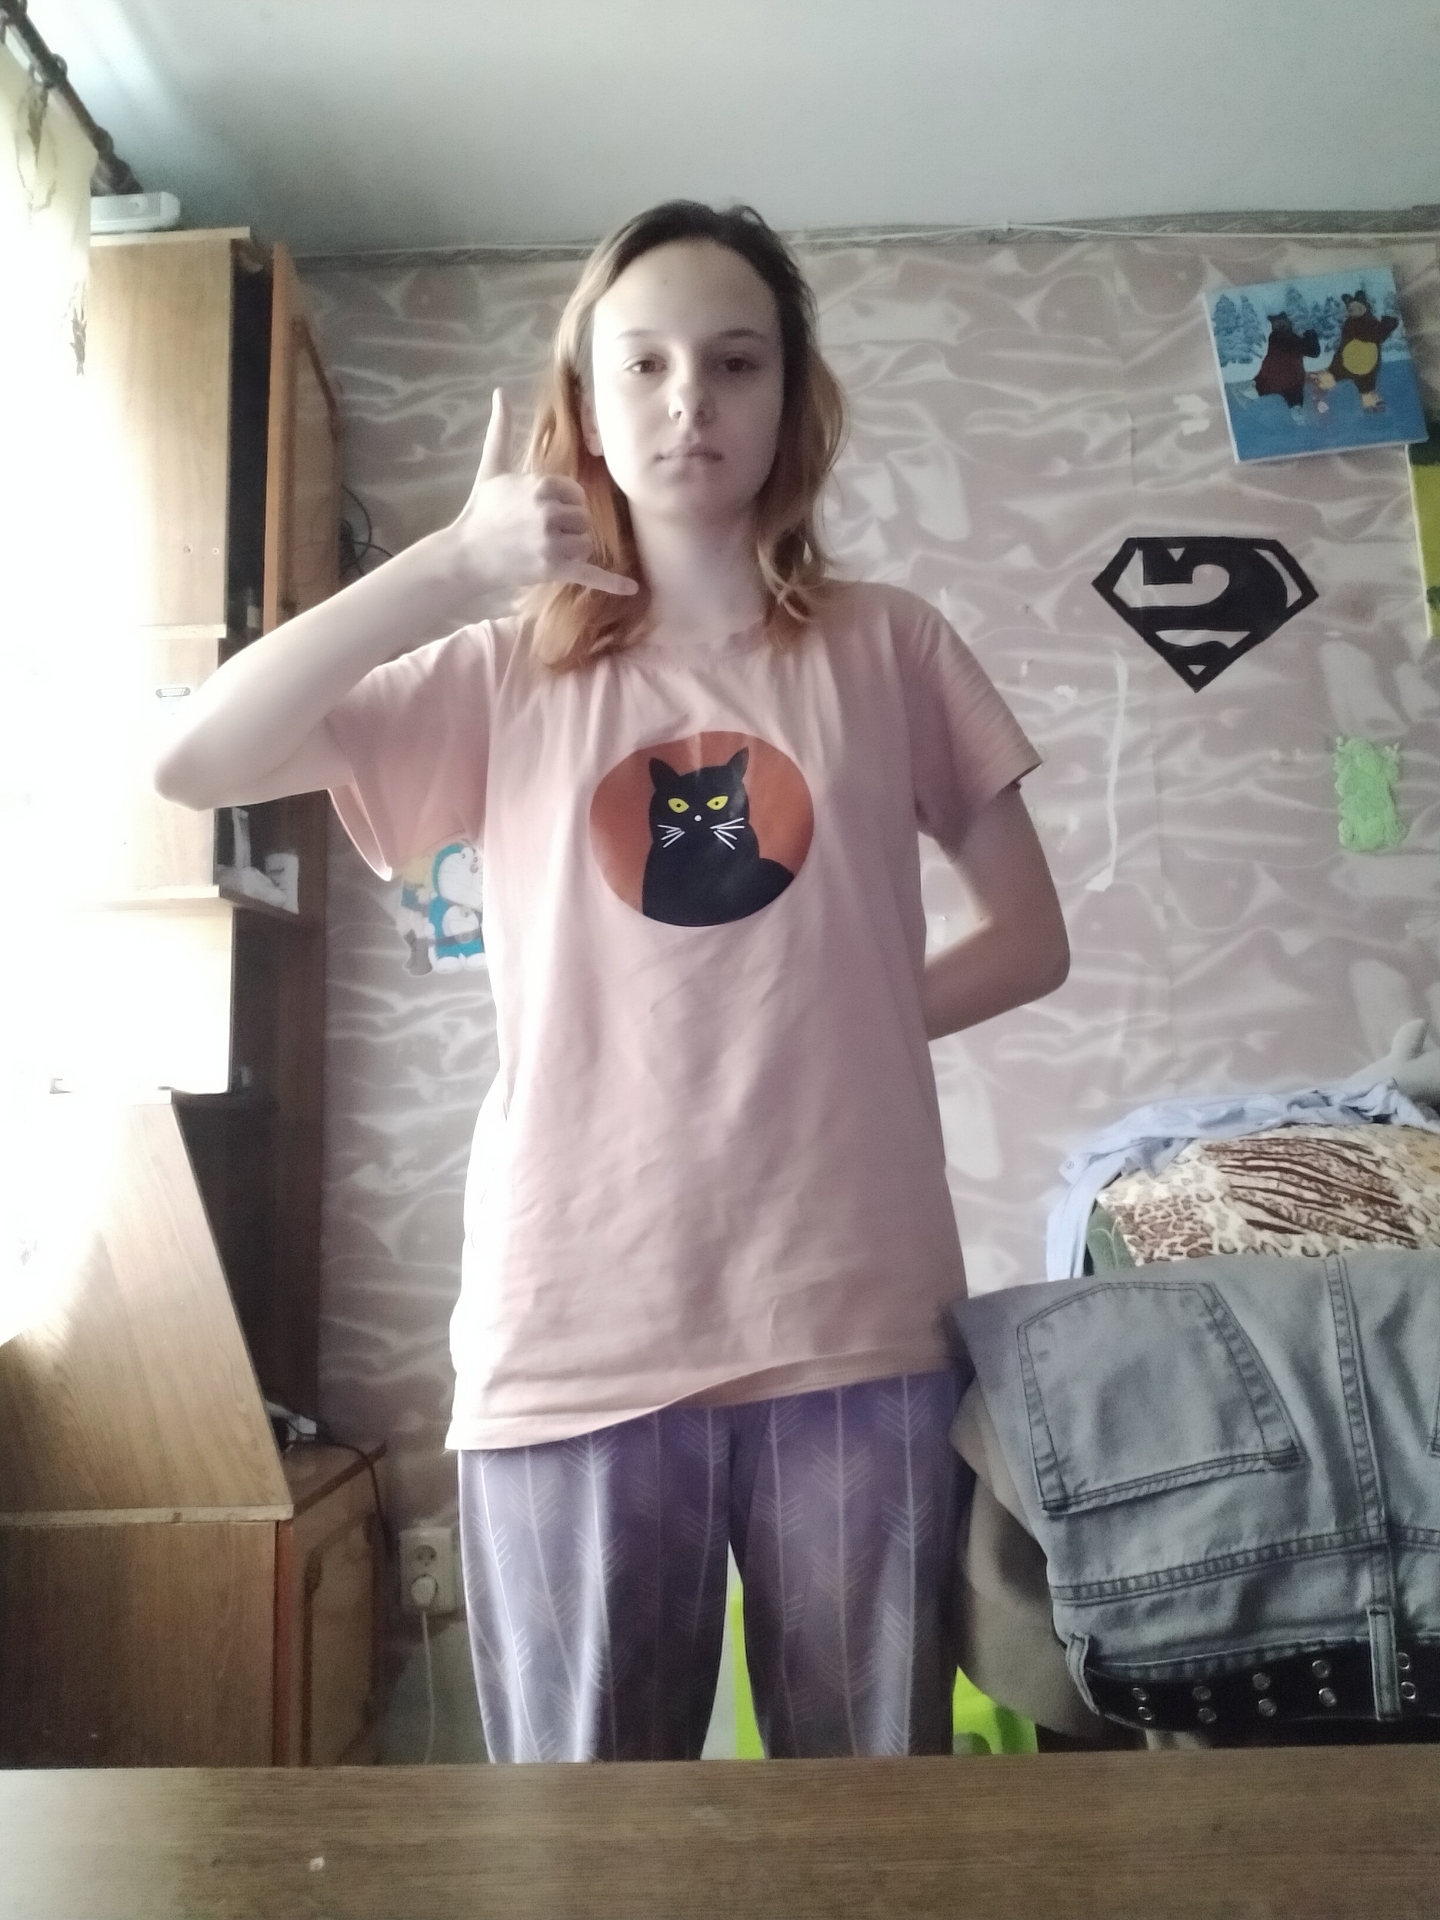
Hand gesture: call